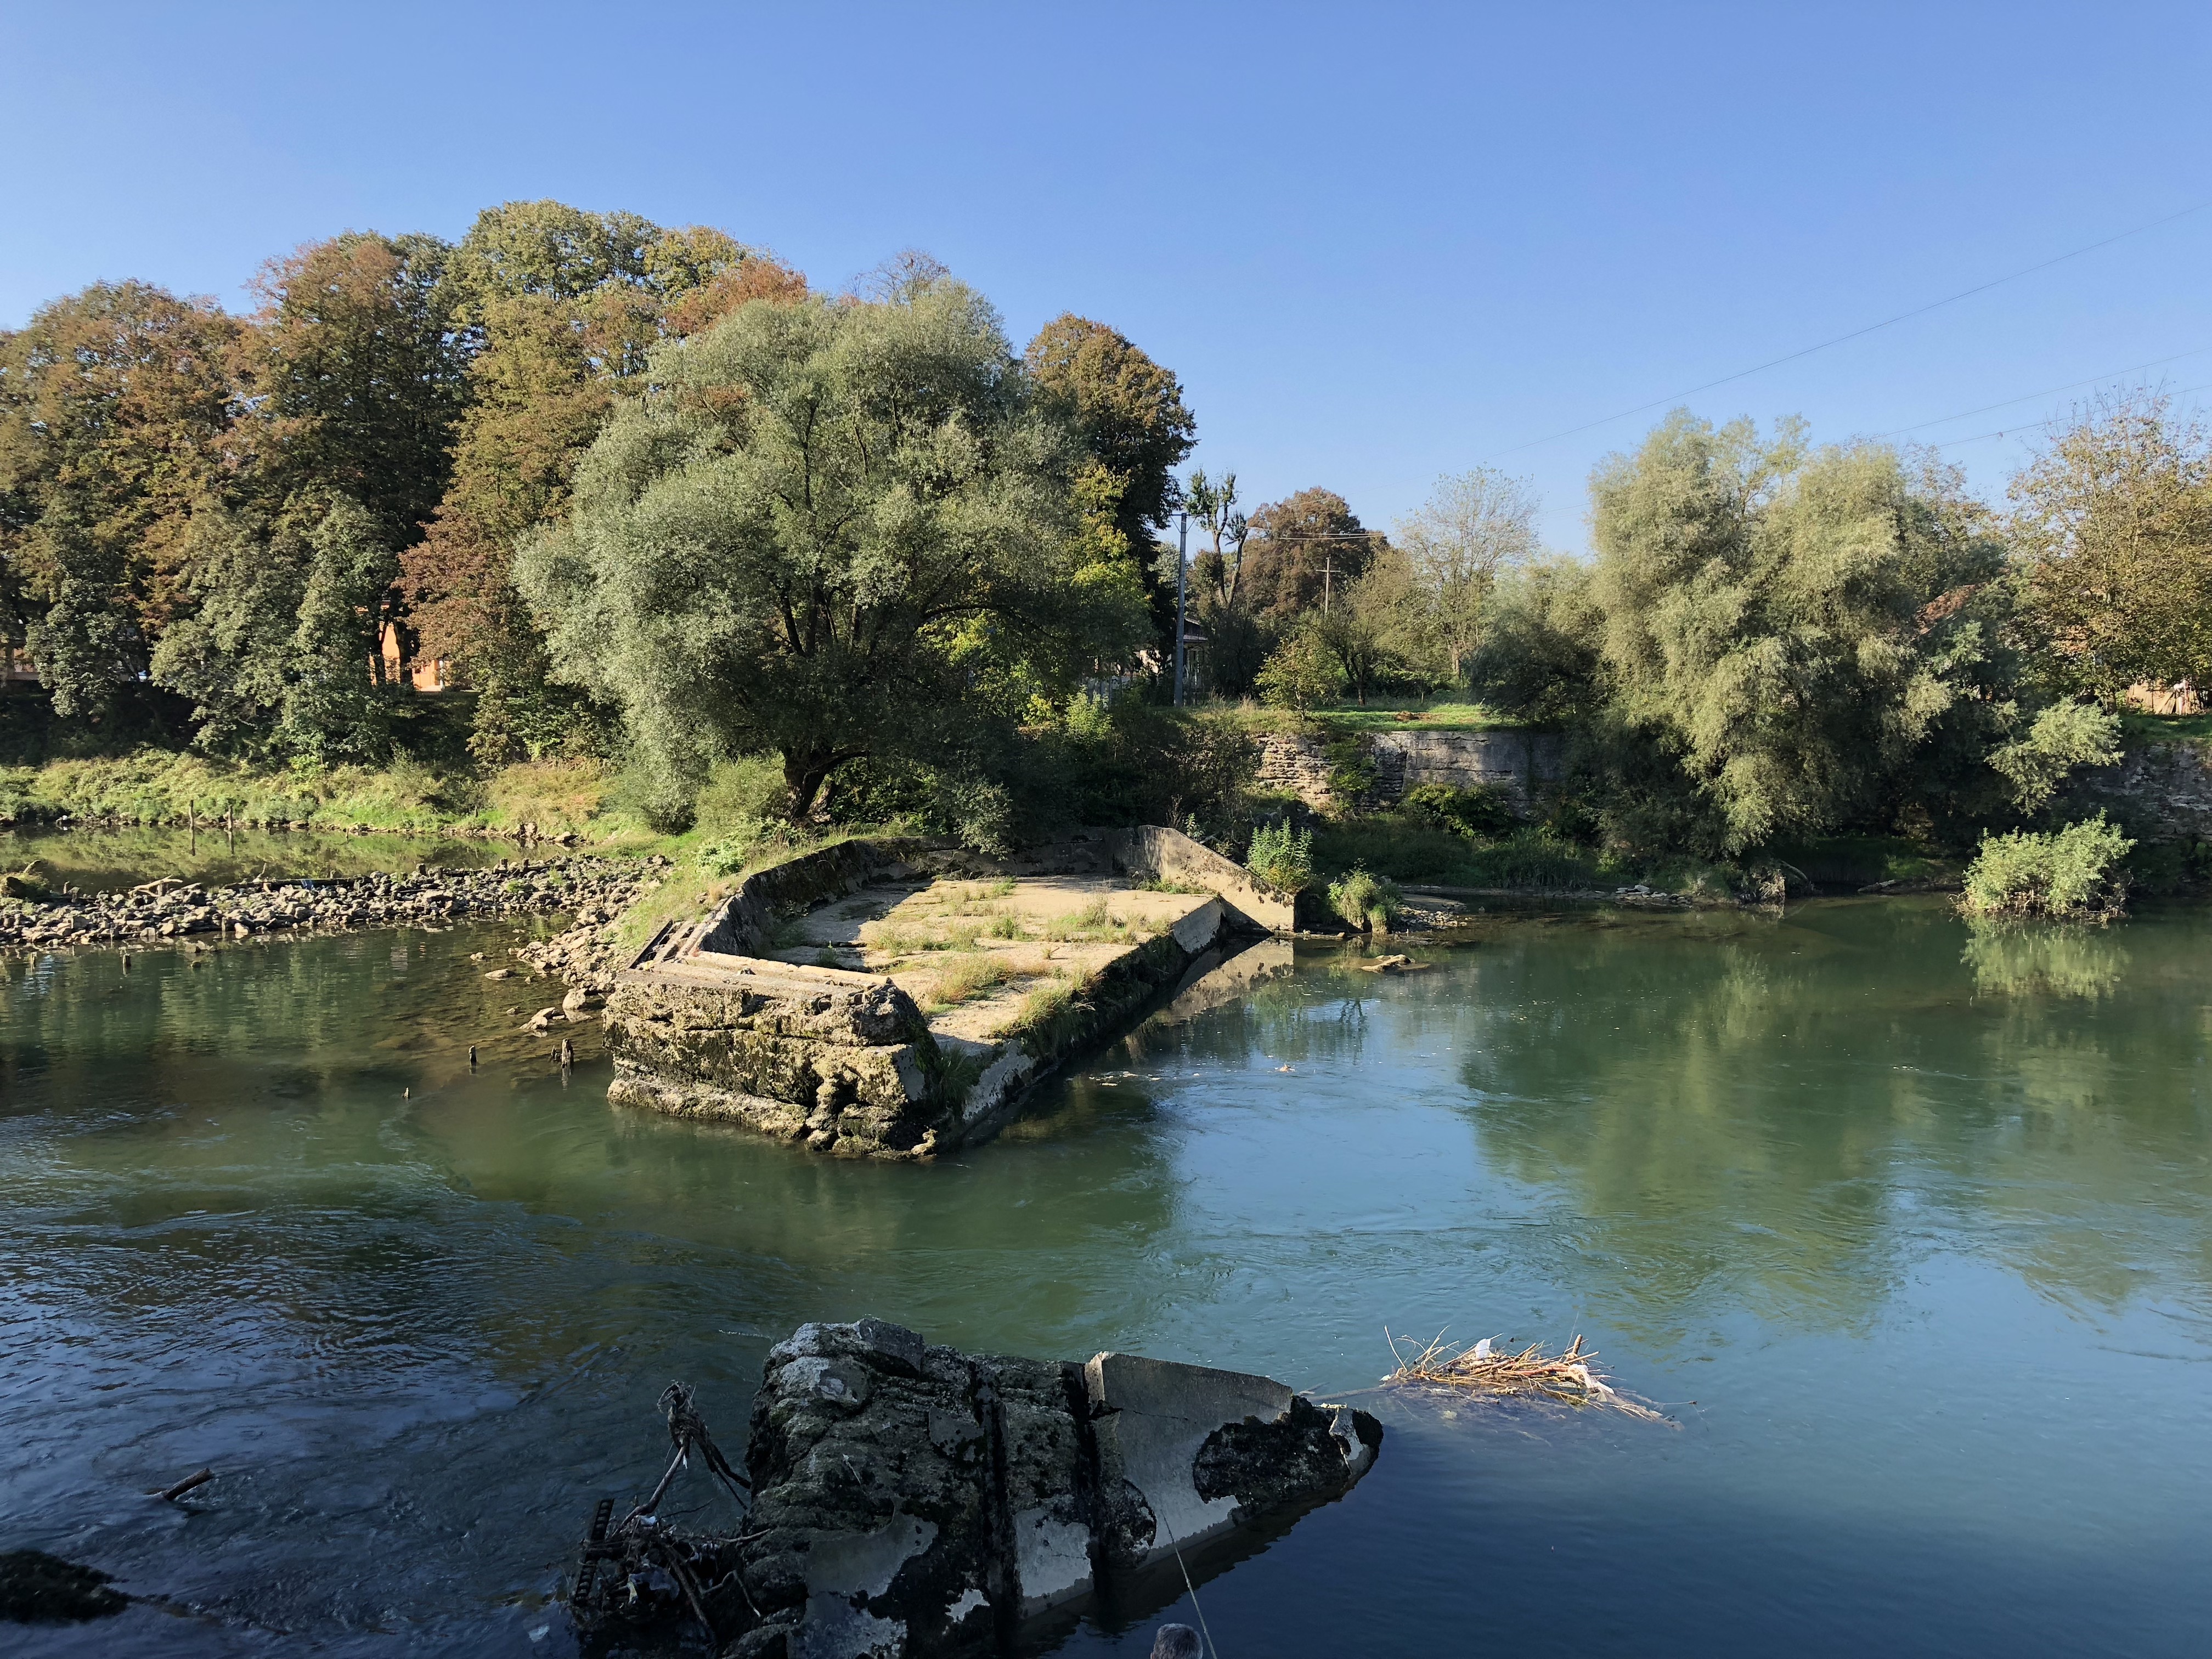
river, plant, reflection, water, nature, body of water, bank, waterway, tree, nature reserve, lake, sky, reservoir, watercourse, water resources, pond, creek, landscape, wetland, loch, lake district, riparian zone, floodplain, fluvial landforms of streams